Suceava County

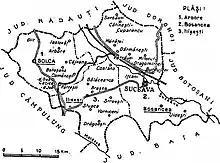
Map of Suceava County as constituted in 1938.

As of 1930, the county was administratively subdivided into three districts ("plăși"):